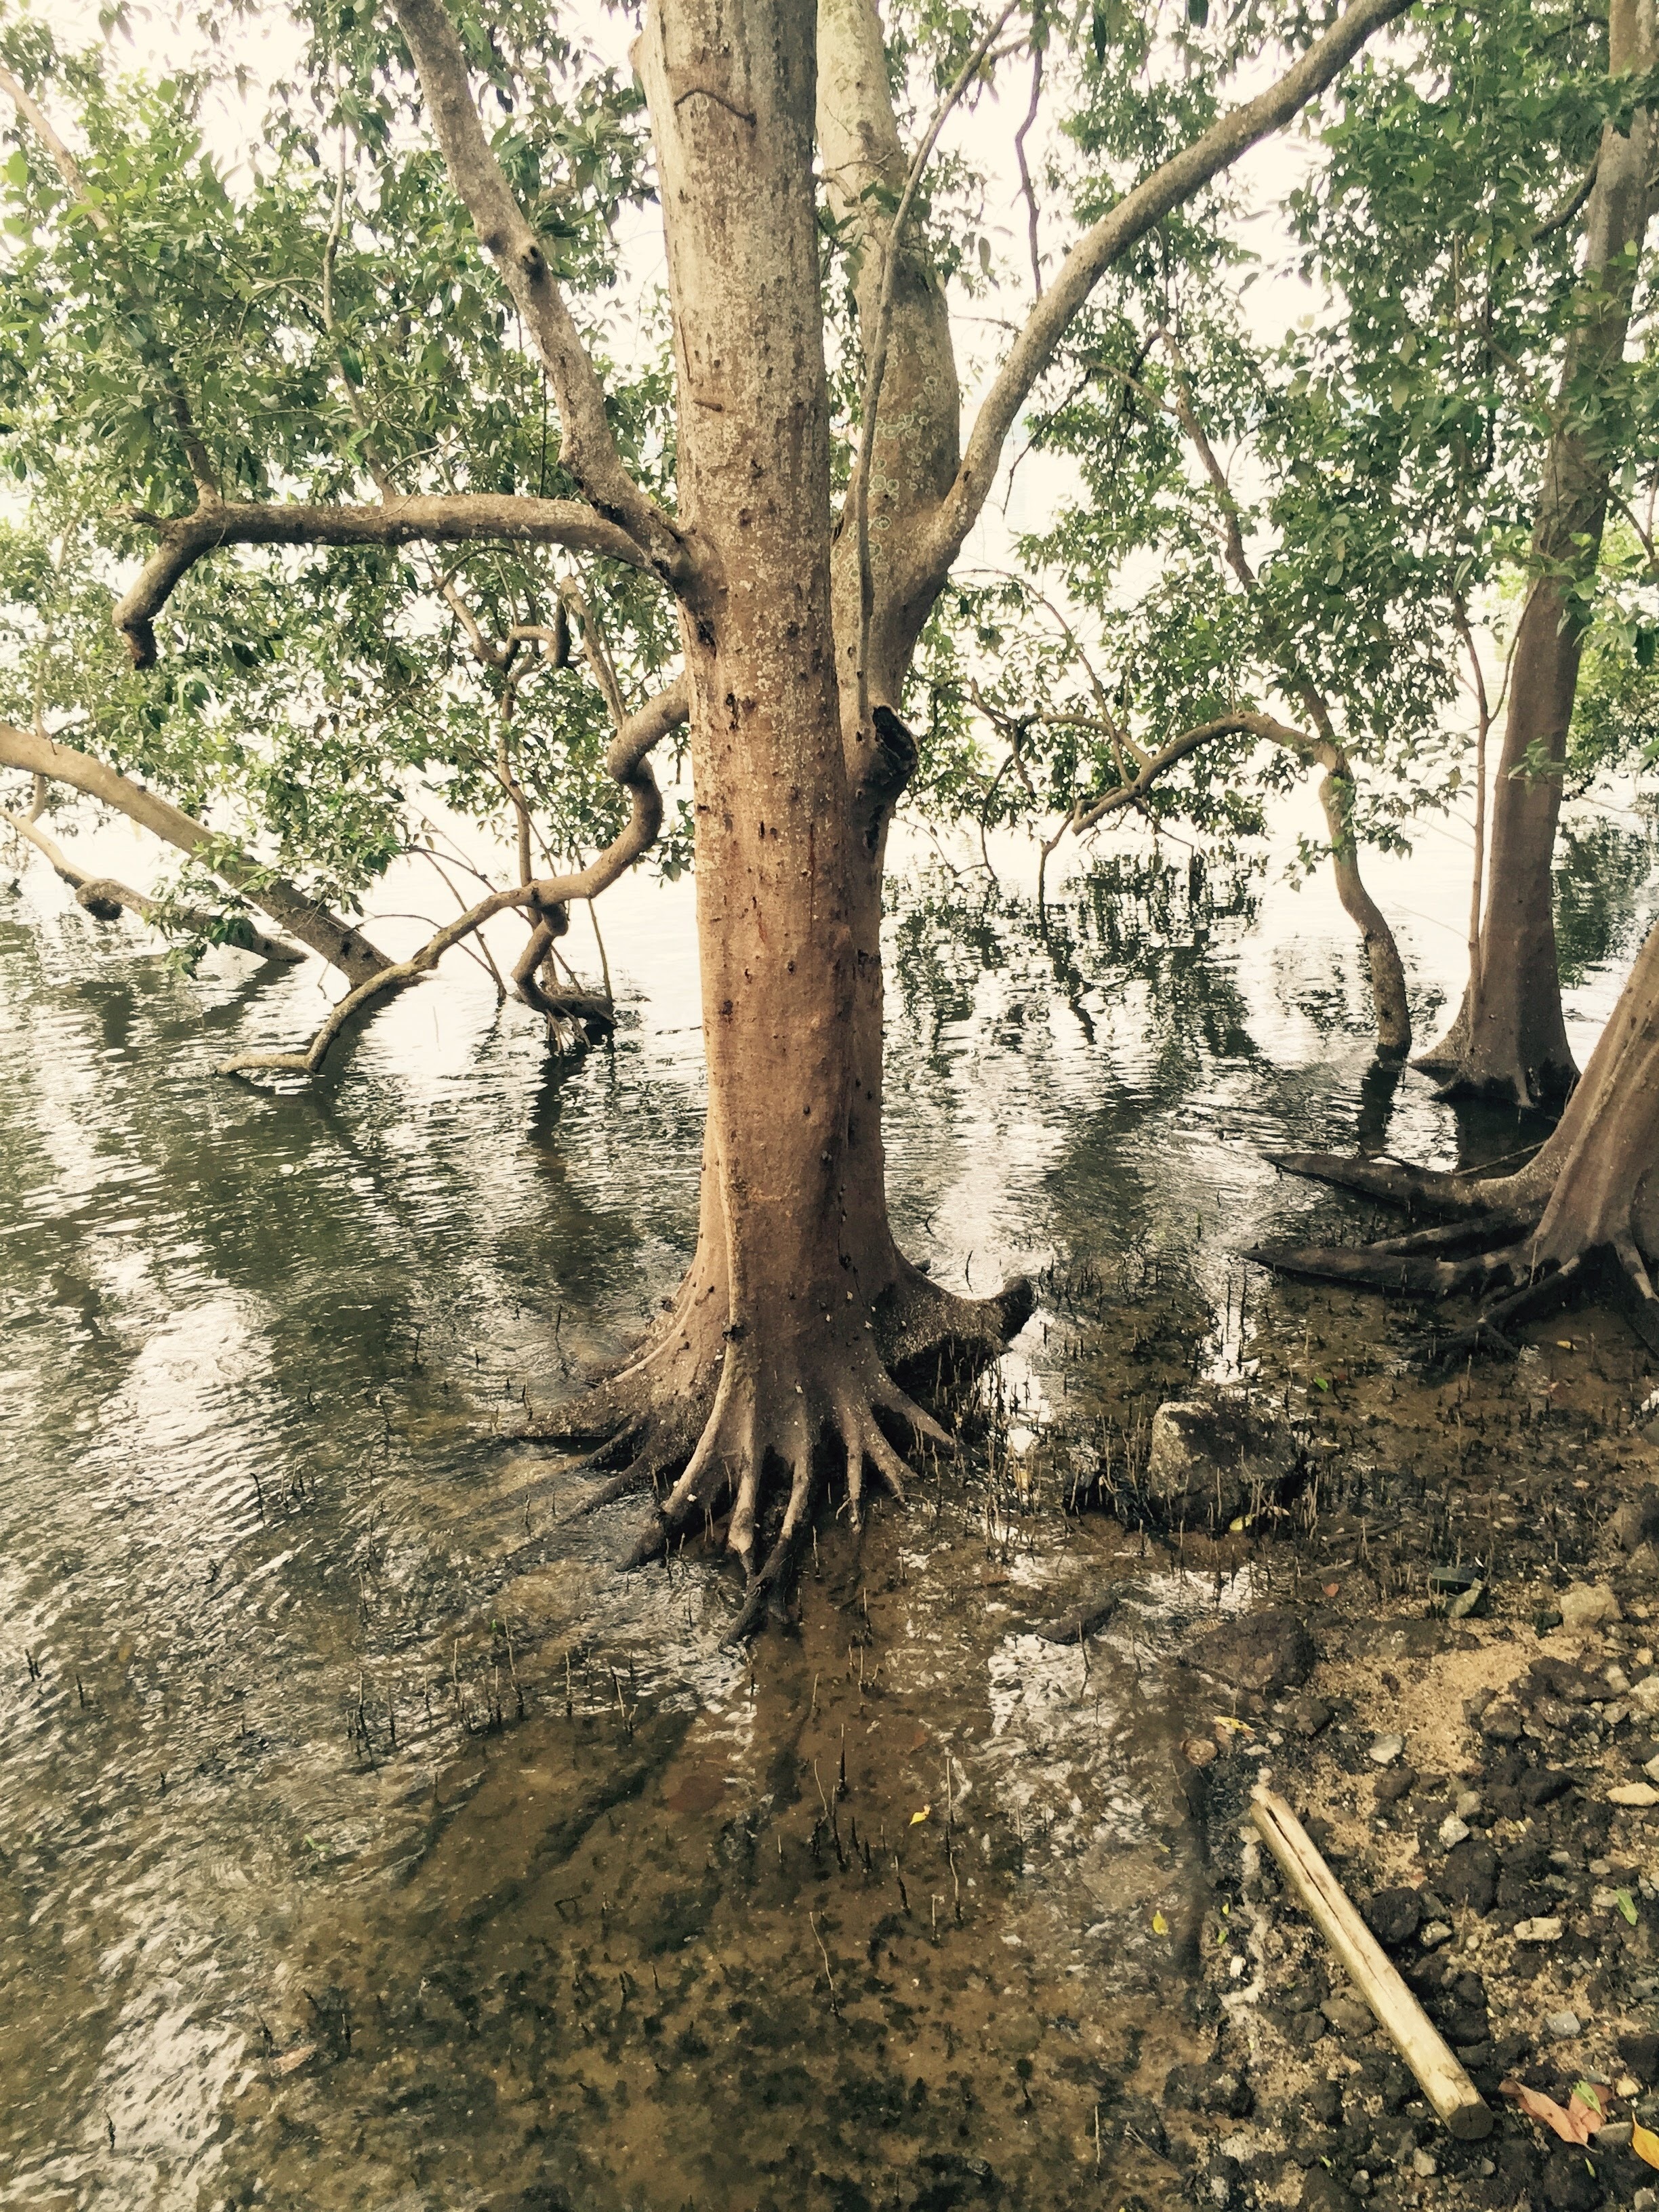
coast, tree, nature, forest, swamp, wilderness, branch, plant, wood, trunk, wildlife, jungle, tropical, flora, mangrove, woodland, habitat, ecosystem, natural environment, woody plant